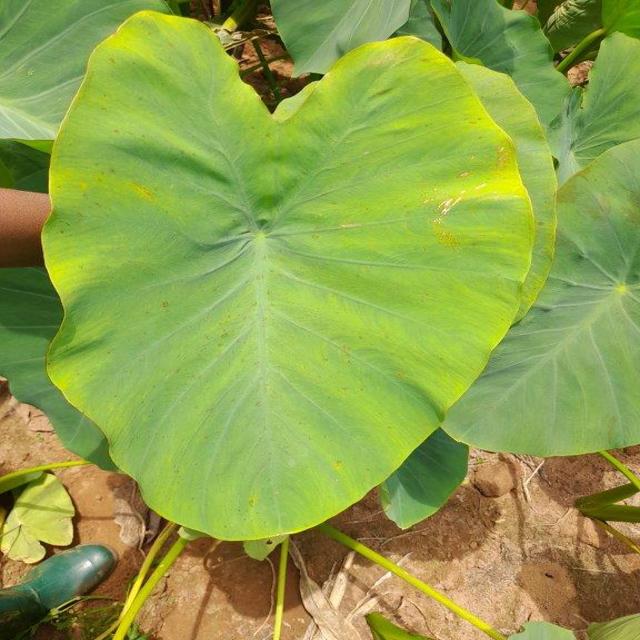
Label: Healthy